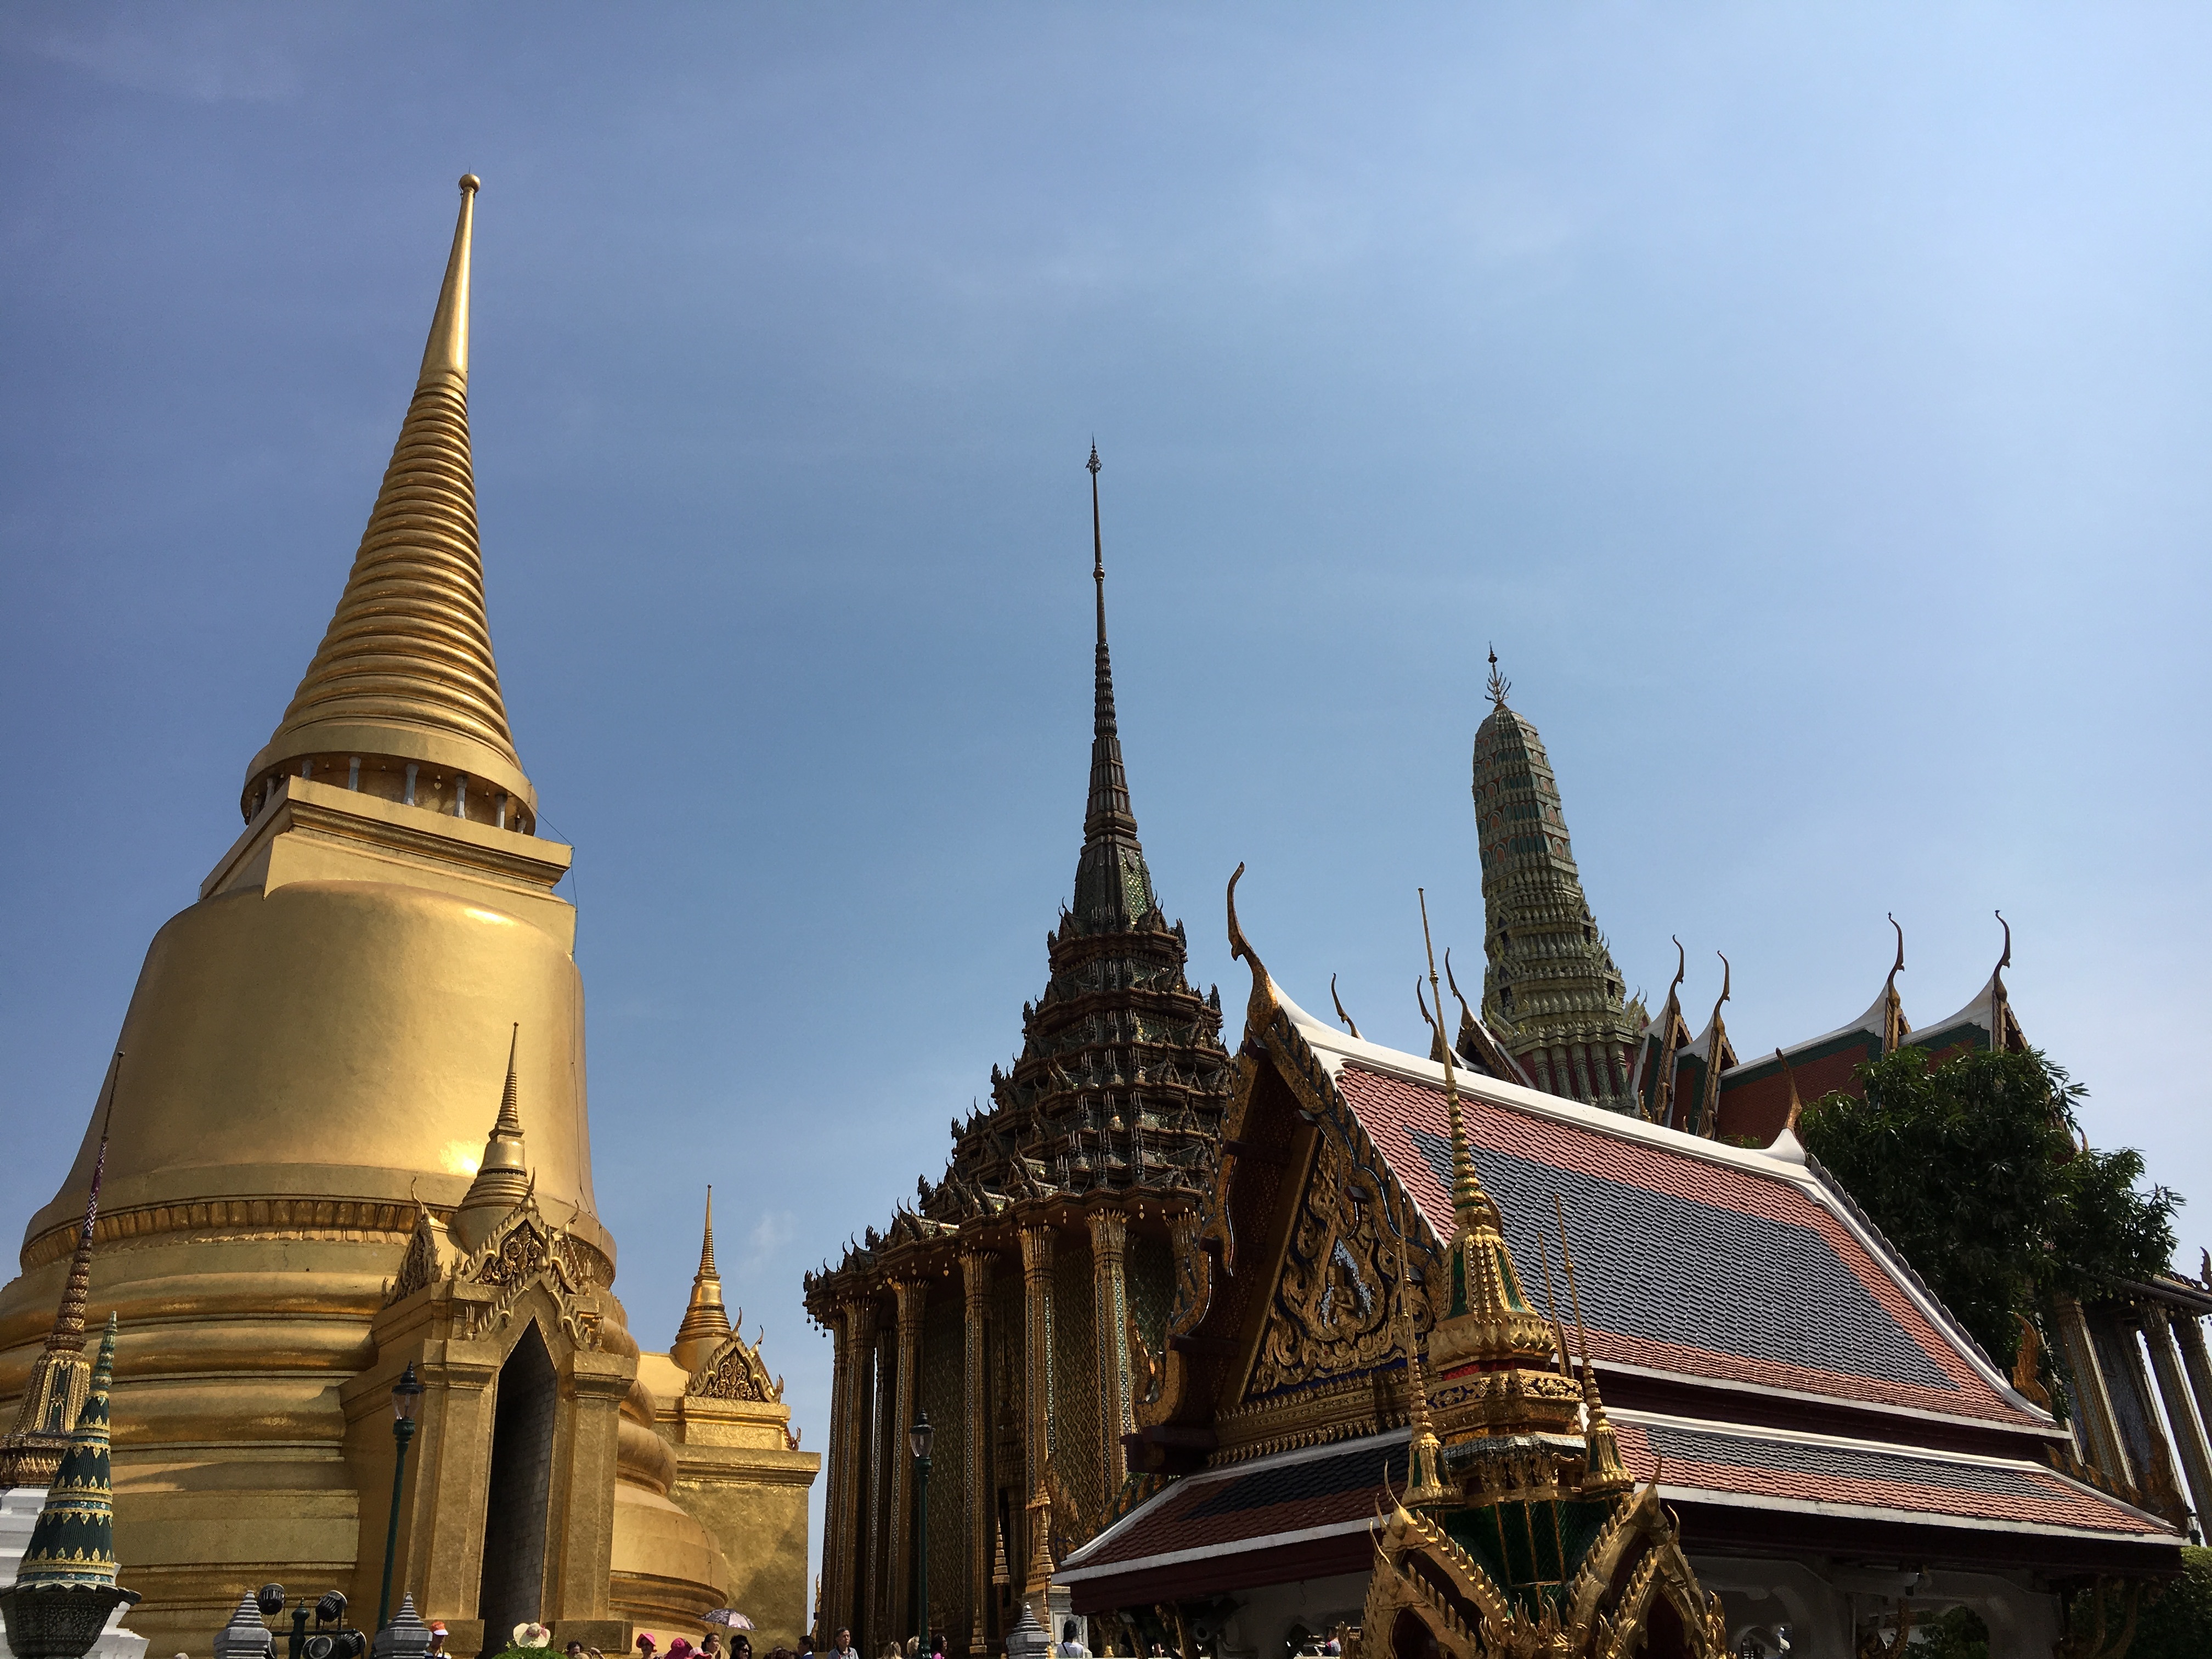
building, travel, tower, holiday, asia, landmark, place of worship, thailand, places of interest, temple, bangkok, pagoda, wat, historic site, great palace, grand palace